Culture of Sweden

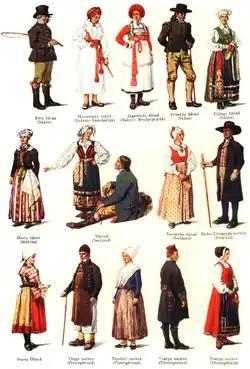
Traditional Swedish folk costumes according to Nordisk Familjebok

In popular music, the ABBA group was world-famous during the 1970s and early 1980s. Roxette emerged in the late 1980s and early 1990s and was very successful internationally. Europe, Ace of Base and The Cardigans are additional Swedish pop groups that have been popular internationally.